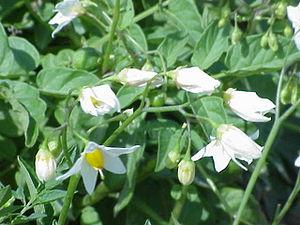
Avec environ 1400 espèces, le genre Solanum est le plus riche en espèces de la famille des Solanaceae et l'un des plus grands des angiospermes.